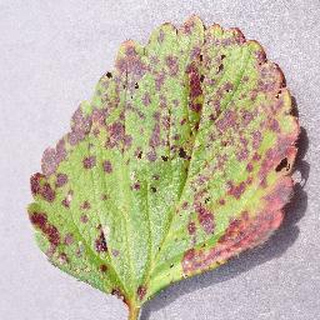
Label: strawberry_leaf_scorch